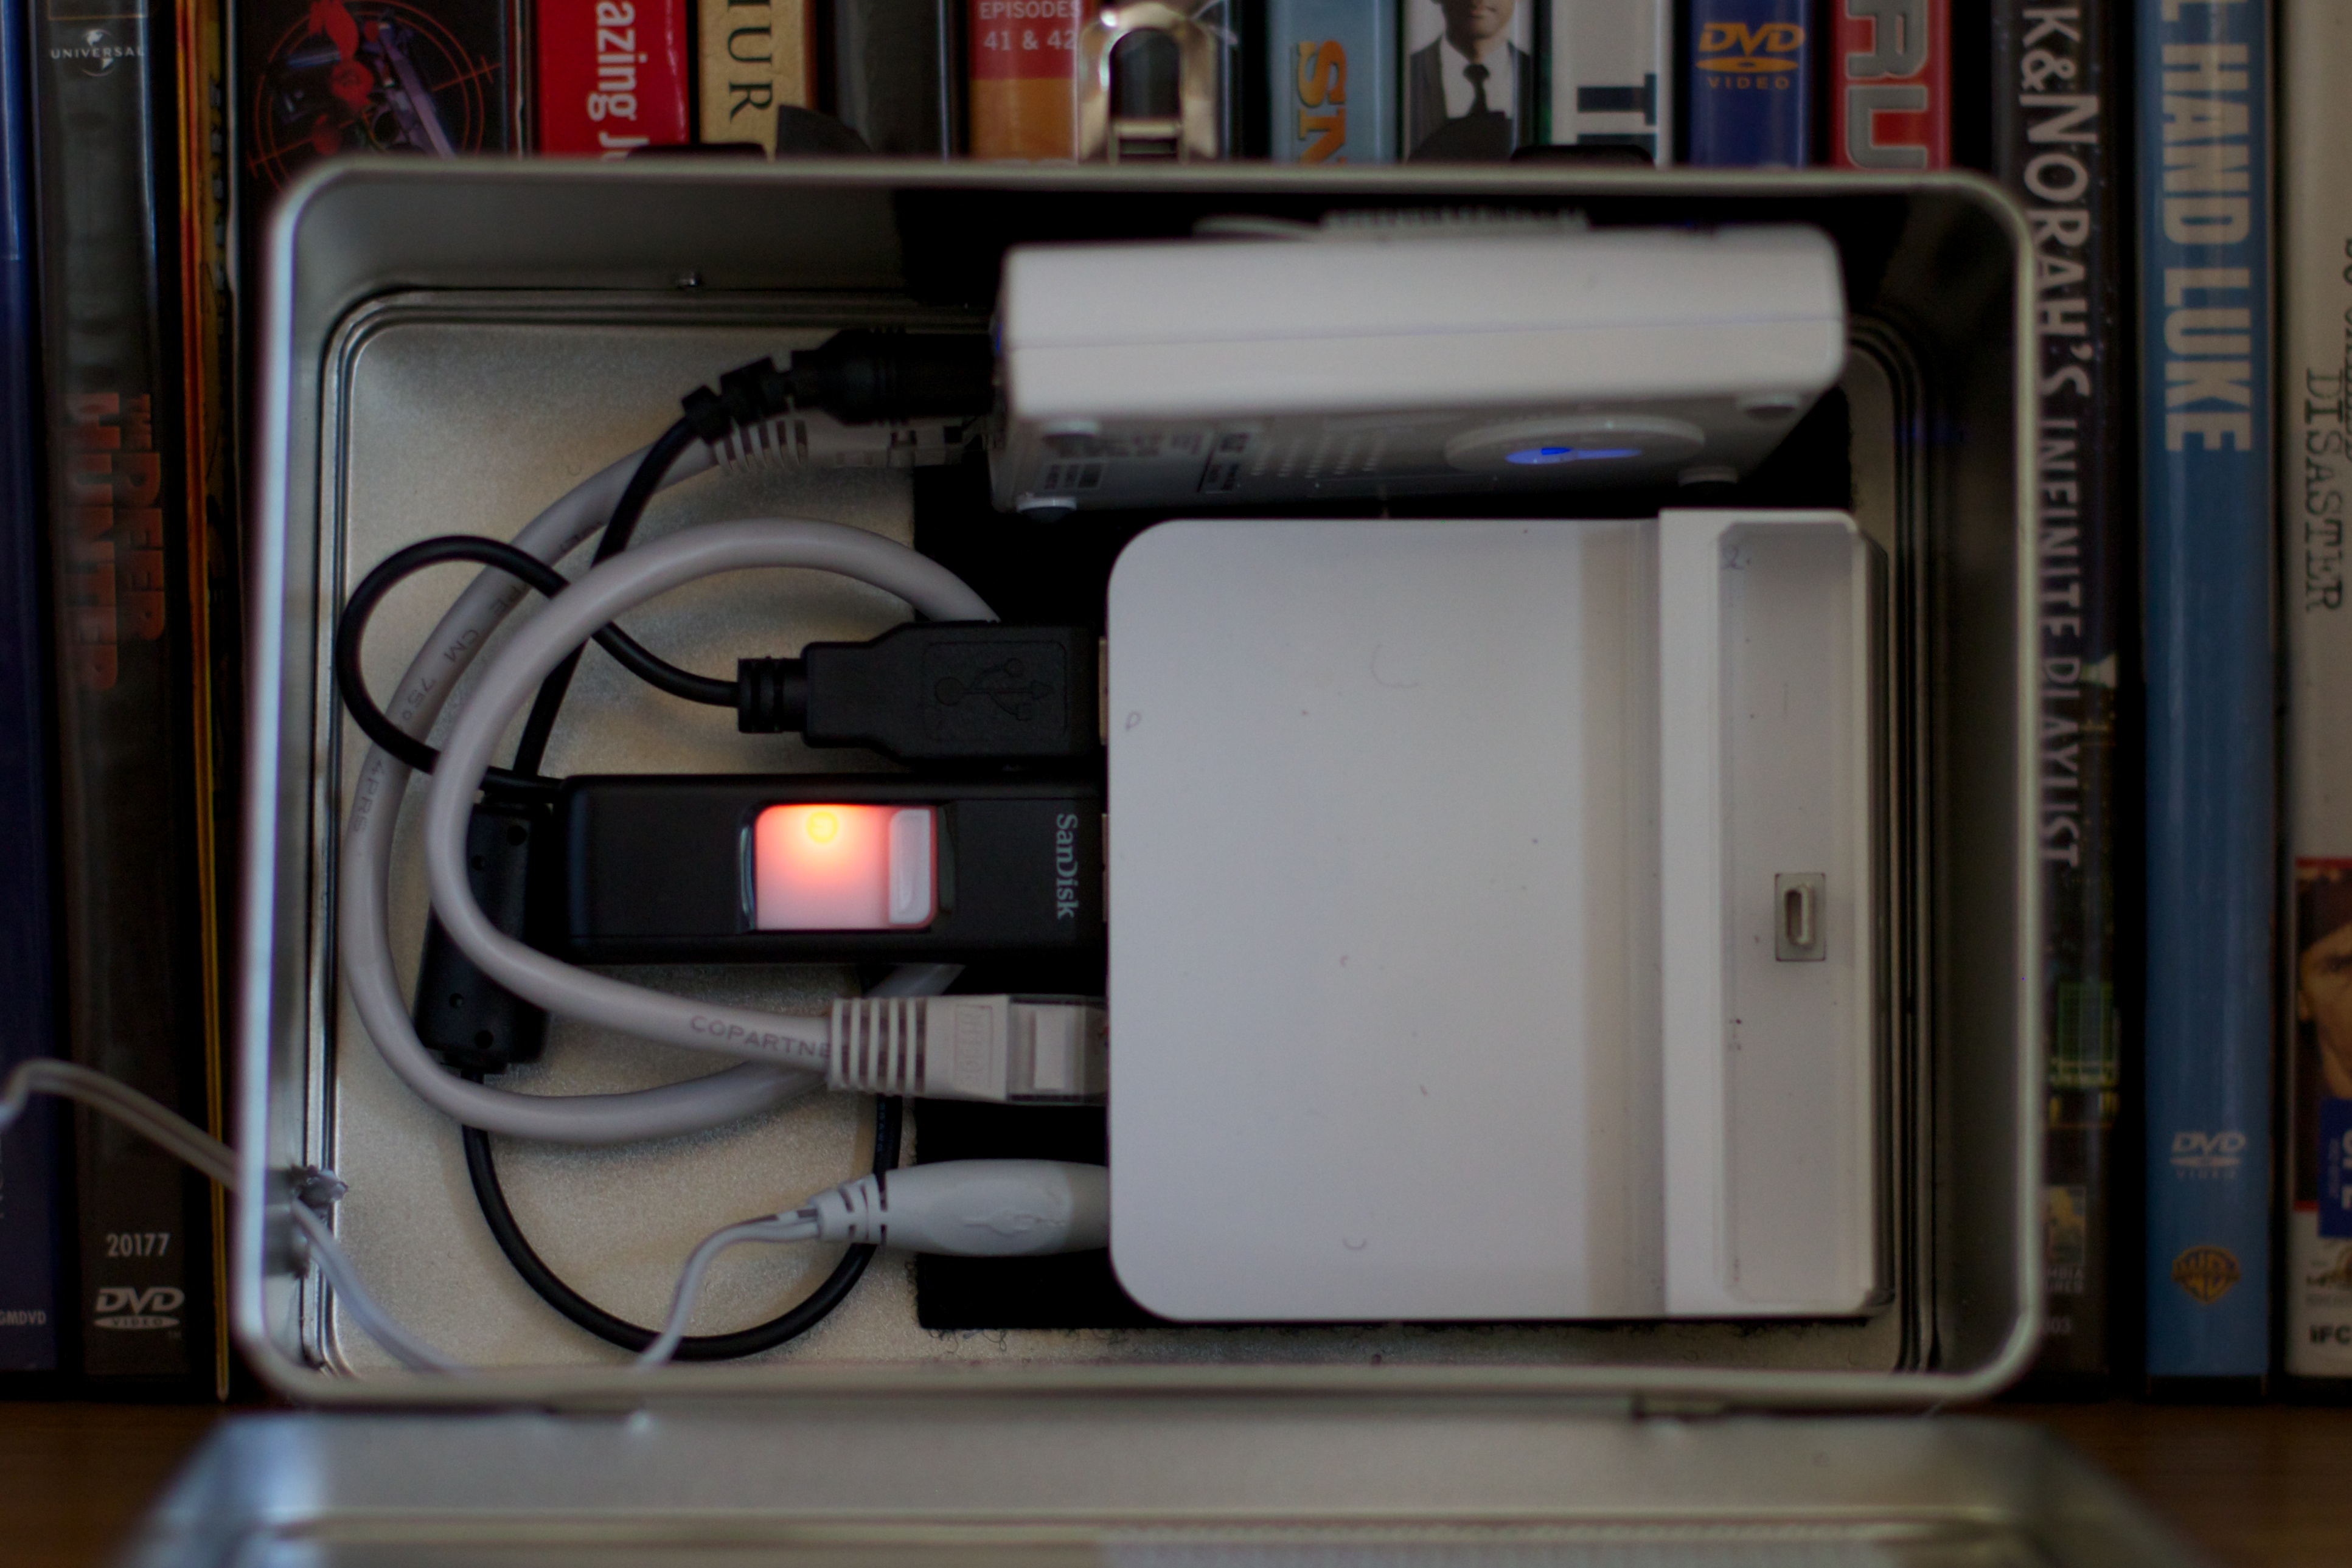
technology, gadget, machine, television, electronics, piratebox, personal computer, electronic device, computer hardware, personal computer hardware, computer case